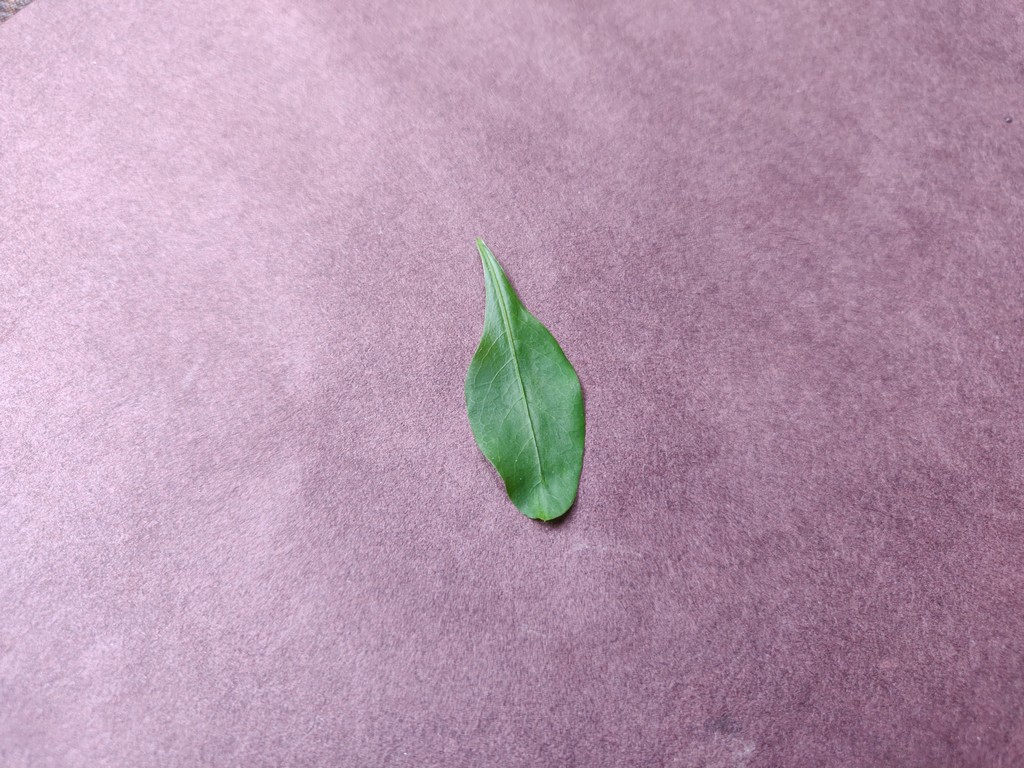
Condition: Healthy
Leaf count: single
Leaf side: front